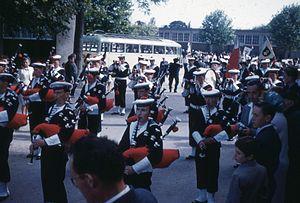
Bagad de Lann Bihoué à Saint-Malo
Le tourisme en Bretagne concerne environ 13 millions de visiteurs par an. Secteur important de l'économie de la région, il représente un peu moins de 10 % du PIB de la région Bretagne pour un peu moins de 70 000 emplois directs. Sa saisonnalité s'étend de mai à septembre, et il intéresse essentiellement le littoral, en particulier dans les départements du Finistère et du Morbihan.
Le bagad de Lann-Bihoué est un ensemble de musique bretonne, un bagad, de la marine nationale française. Cette formation représente la Marine nationale et la France dans diverses manifestations nationales et internationales. Elle a joué à plusieurs reprises dans le cadre de ses activités devant des chefs d’État. Il est une source d'influence culturelle en Bretagne comme dans le reste de la France.